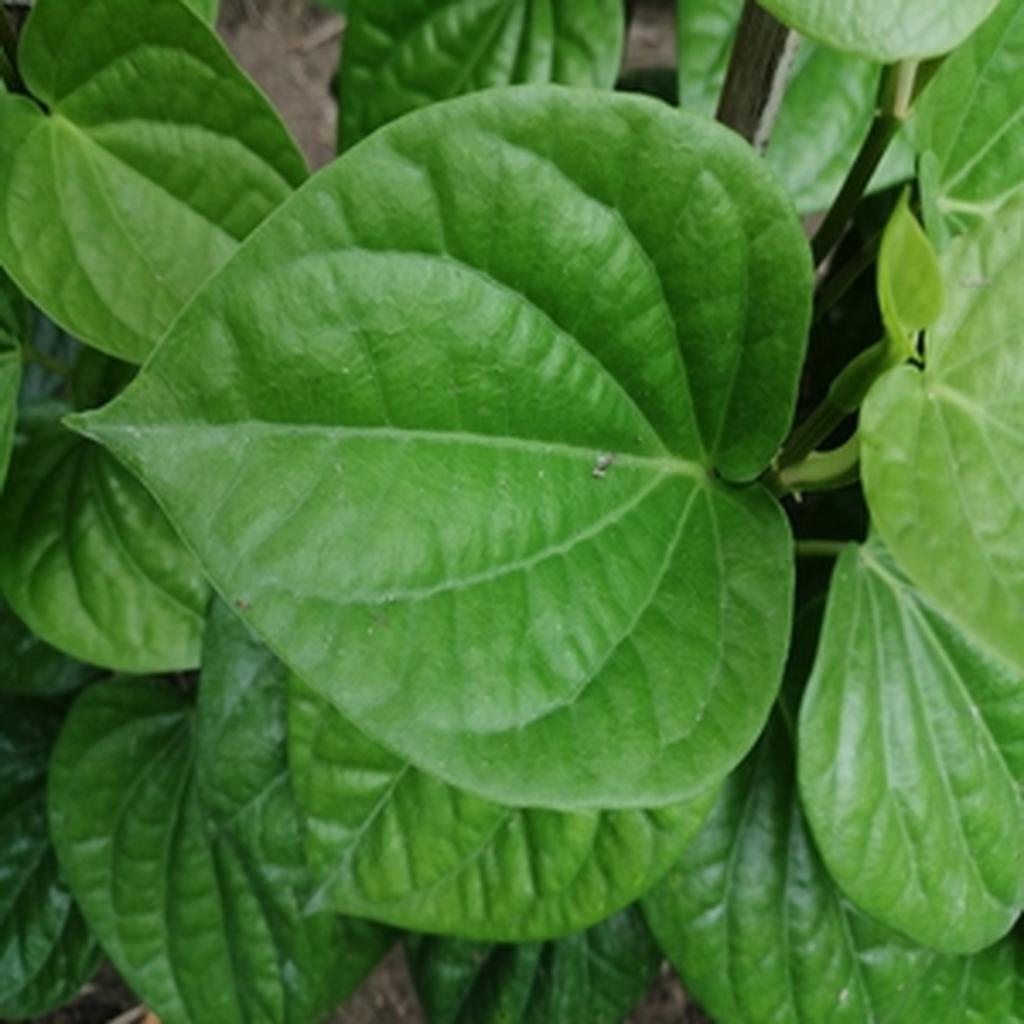
Label: Healthy_Leaf